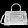
Label: Bag